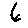
Label: 6